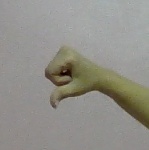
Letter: waw